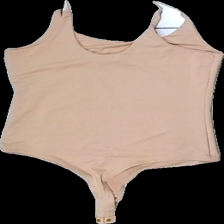
View: back
Type: Top
Category: Ladies
Brand: Amisu (New Yorker)
Colors: Beige
Material: 100% Poly
Cut: None
Size: S
Season: All
Stains: Major
Price range: <50
Recommended usage: Recycle